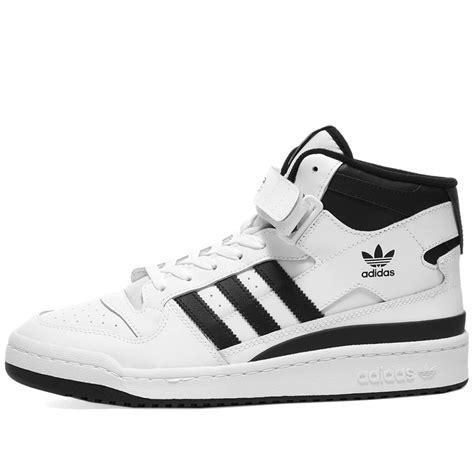
Brand: Adidas
Model: Forum Mid